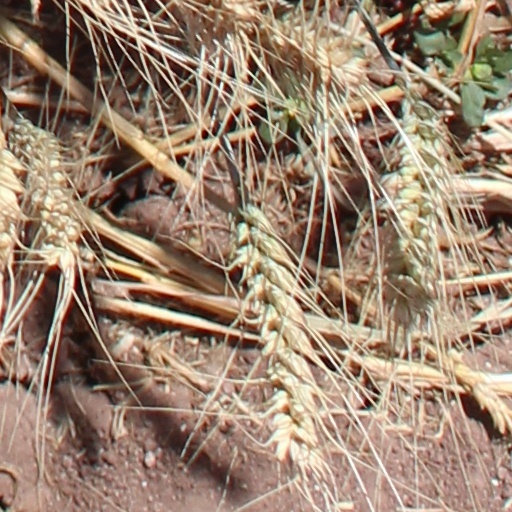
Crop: wheat